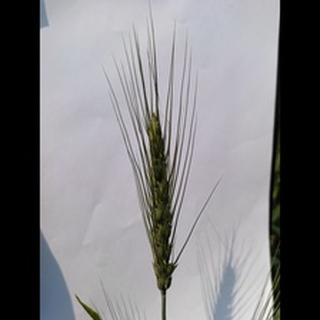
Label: wheat_blast